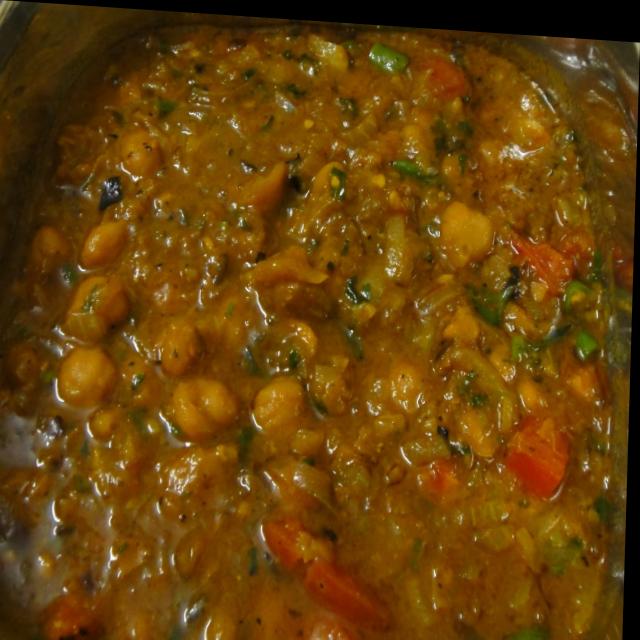
Dish: chole